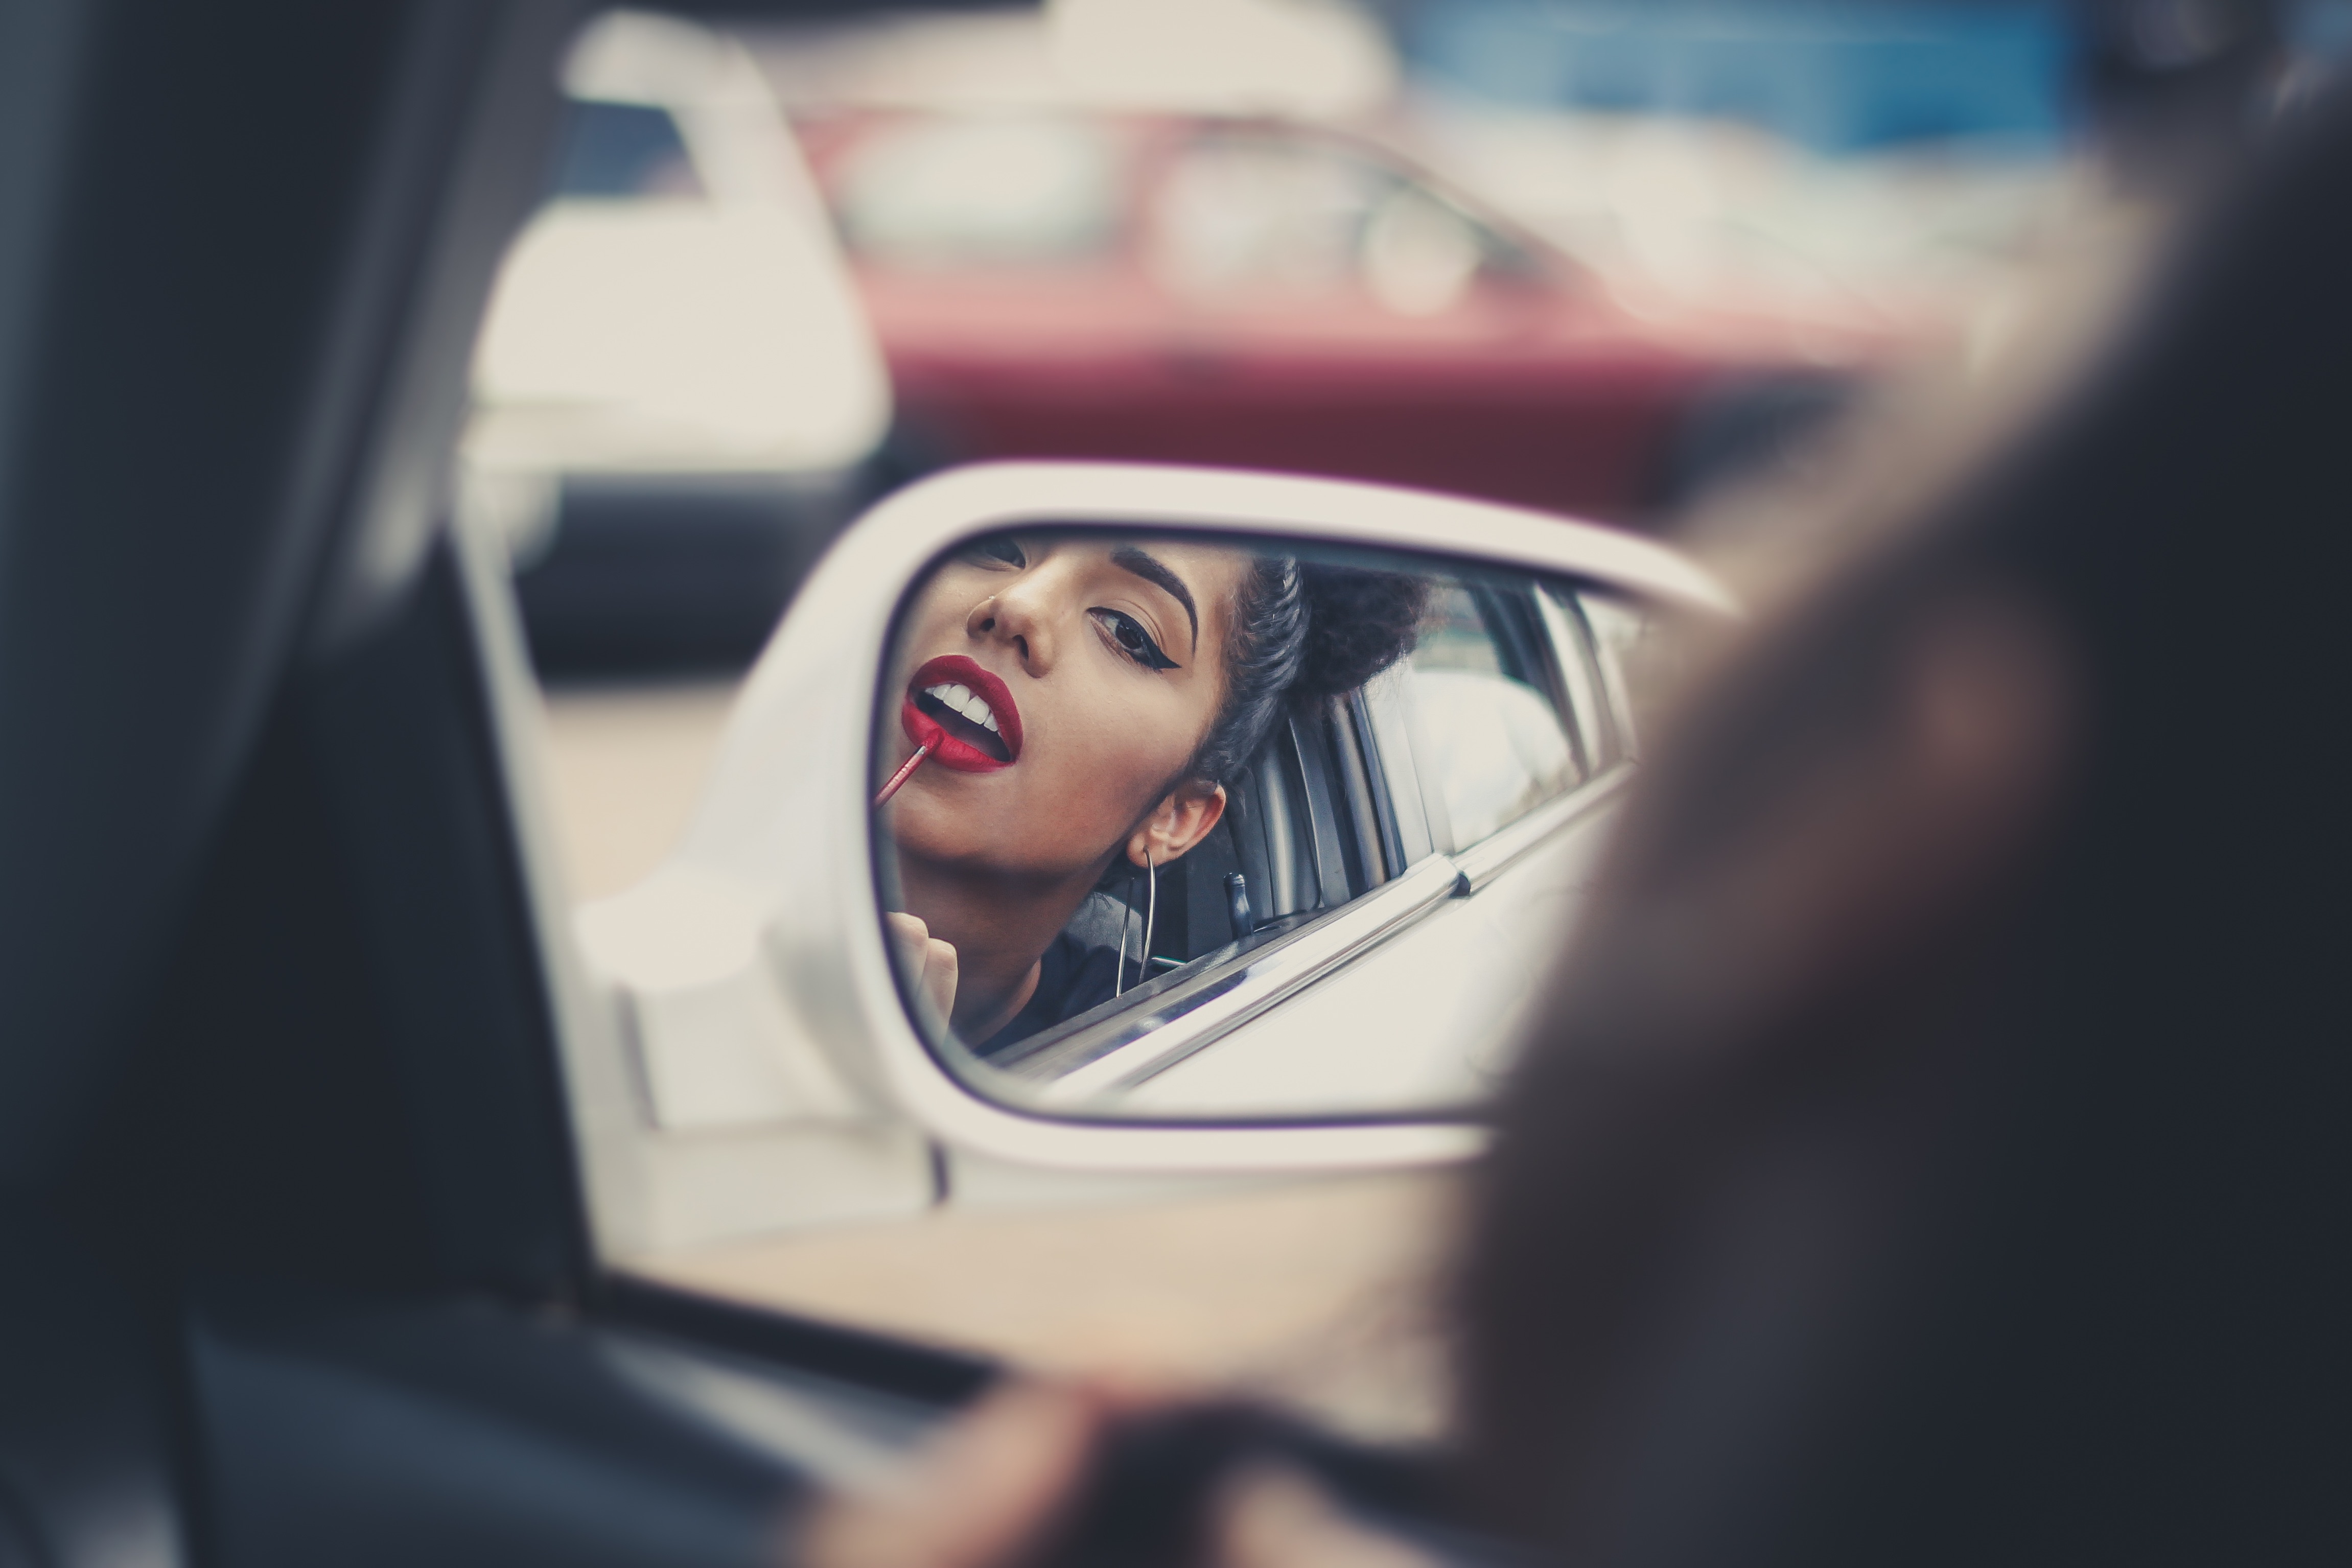
girl, car, photography, window, driving, transportation, vehicle, blue, clothing, black, car mirror, glasses, mirror, eyewear, automobile make, vision care